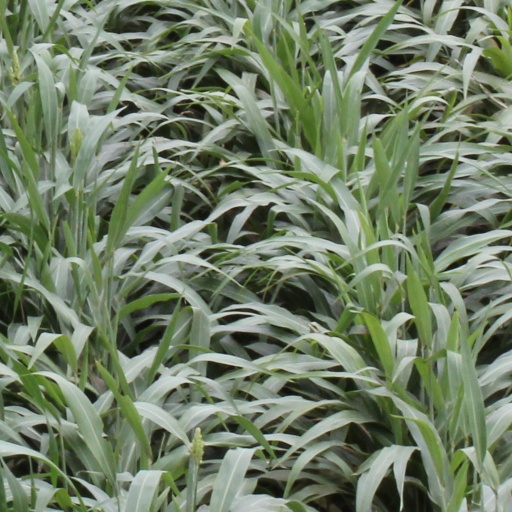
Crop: sorghum